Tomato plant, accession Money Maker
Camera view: horizontal (90 deg, fisheye); turntable rotation: 150 degrees
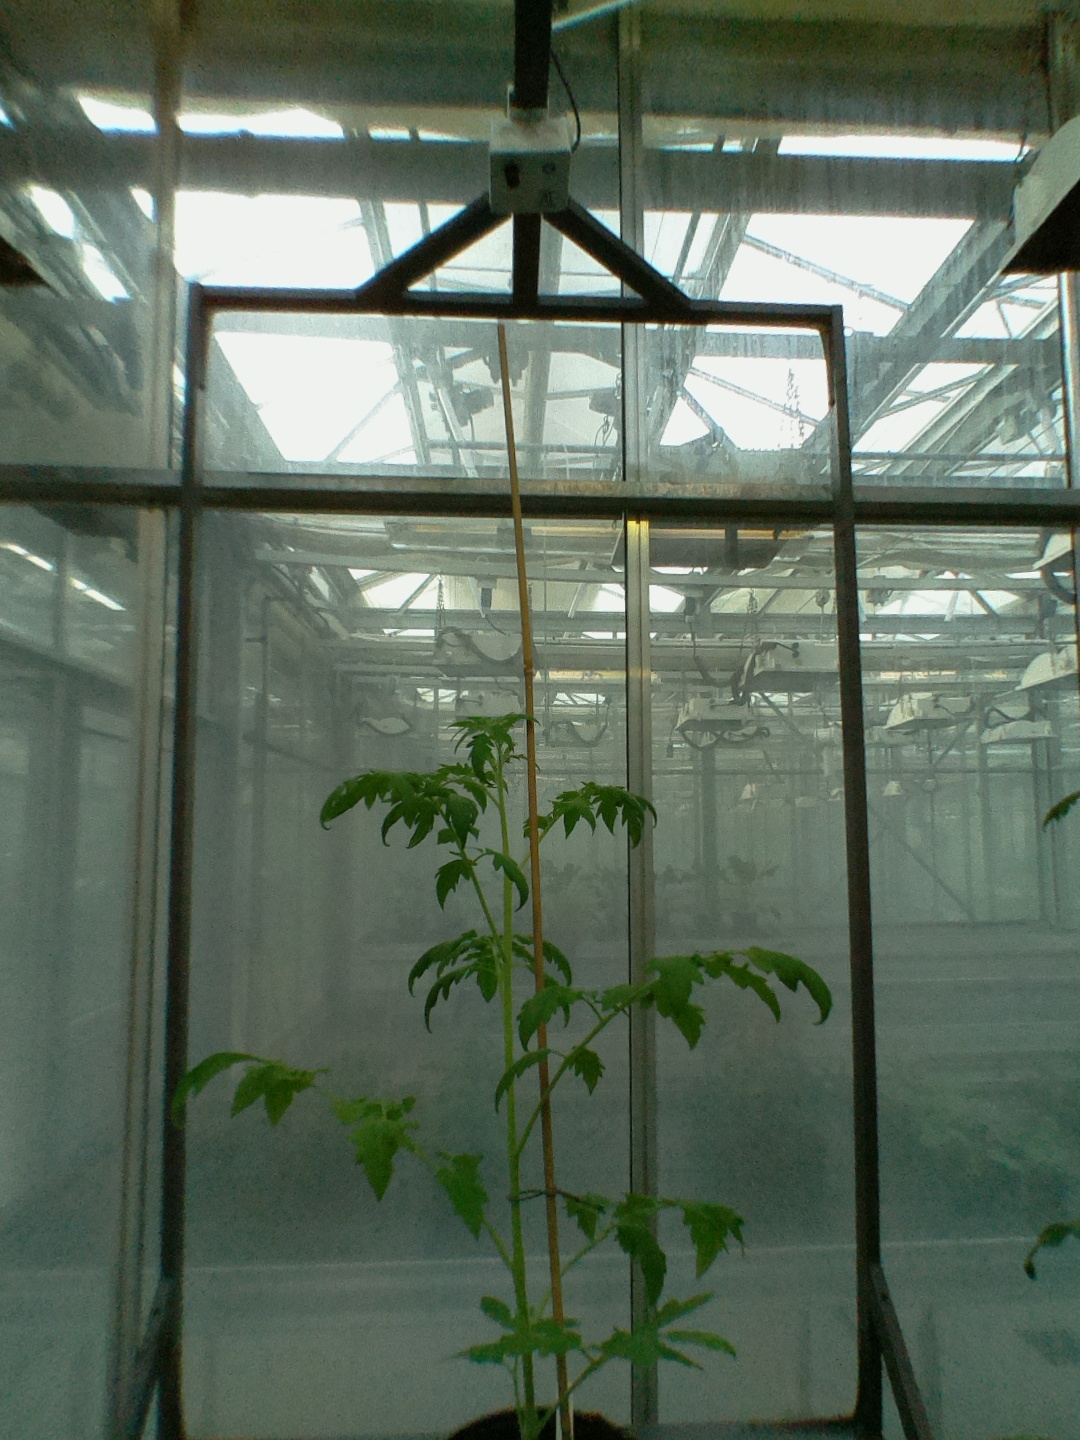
BBCH growth stage 15: 10 of true leaves visible